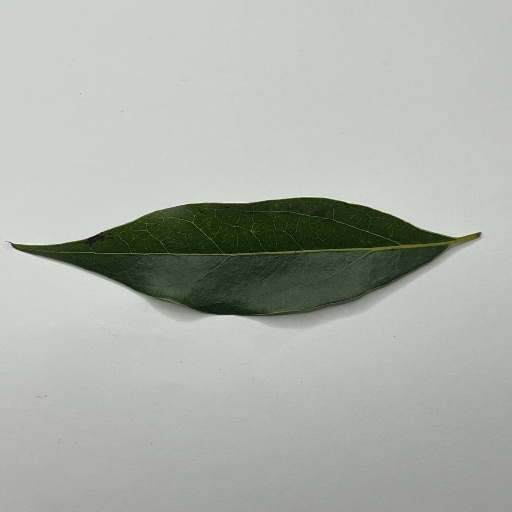
Species: Camphor
Leaf condition: Healthy Leaf